Bohdan Borovskyi

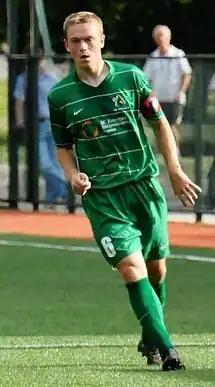
Borovskyi in 2011

Bohdan Borovskyi (born 17 September 1992) is a Ukrainian football midfielder playing with Toronto Falcons in the Canadian Soccer League.